Srikanta Acharya

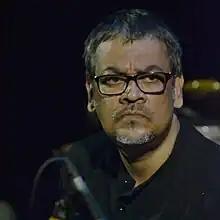
Acharya in 2015

Srikanta Acharya is an Indian singer-songwriter and music director. Acharya primarily sings contemporary Bengali songs and is one of the most prominent exponents of Rabindra Sangeet.